Arash Motor Company

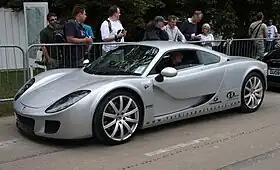
Farbio GTS, production model at the Goodwood Festival of Speed 2005

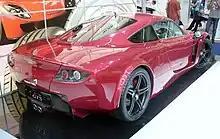
Farbio GTS 350

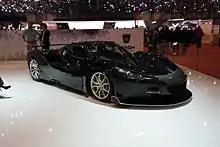
2016 Arash AF10

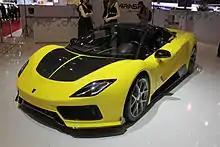
Arash AF8 Cassini at the Geneva Motor Show 2016

The Farboud GT was the company's first model, announced in 2002 at the Autosport International show in Birmingham. It featured a 2.8-litre V6 twin turbo engine producing 620 bhp.